Twin Cobra II

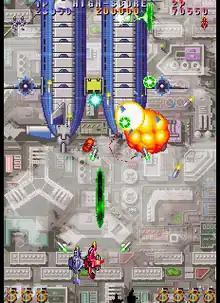
Arcade screenshot

"Twin Cobra II" is a military-themed vertically scrolling shoot 'em up game that plays similarly to the previous "Twin Cobra", where players take control of their respective attack helicopter through six levels in order to defeat the returning enemy forces. The title initially appears to be very standard, as players control their craft over a constantly scrolling background and the scenery never stops moving until a helipad is reached. Players also have only two weapons at their disposal: the main gun that travels a max distance of the screen's height and three bombs capable of obliterating any enemy caught within its blast radius. Like most other Toaplan games, non-Japanese versions have a lower difficulty level.